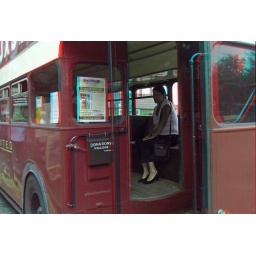
War weekend Severn Valley Railway in anaglyph 3D stereo red blue glasses to view